Ace Bailey

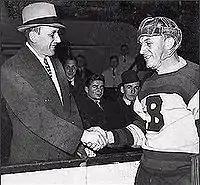
Bailey (left) shakes the hand of Eddie Shore at the benefit All-Star Game held in honour of Bailey.

Following his career-ending injury, Bailey asked the NHL if he could work as a linesman, but he was turned down. He coached the University of Toronto Varsity Blues men's ice hockey team from 1935 to 1940 and again after World War II from 1945 to 1949, winning three Canadian Interuniversity Athletics Union championships. He also worked as a timekeeper at Maple Leaf Gardens from 1938 until his retirement in 1984. On April 1, 1992, Bailey's number was again retired by the Maple Leafs; that same day Bailey had a stroke, and he died on April 7, 1992, of lung failure at the age of 88.